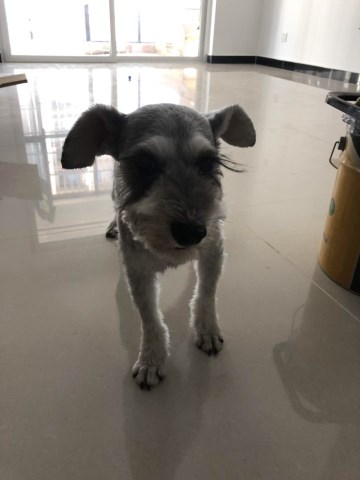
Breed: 2342-n000102-miniature_schnauzer